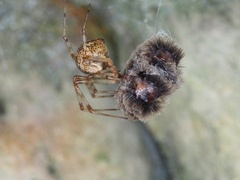
Species: Parasteatoda_tepidariorum